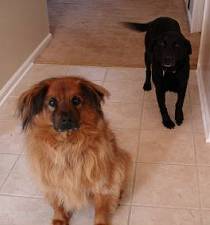
Label: dog